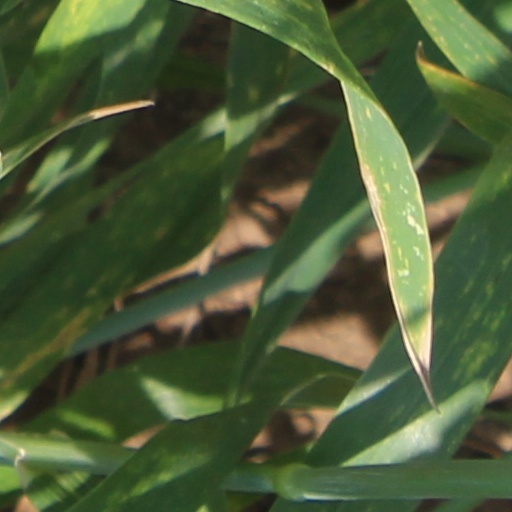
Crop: wheat